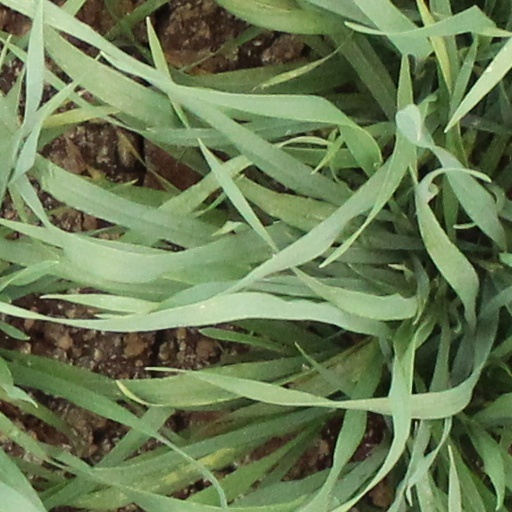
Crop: wheat